Patrick Morrisey

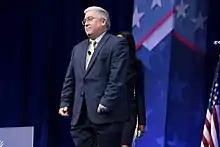
Morrisey at the 2017 Conservative Political Action Conference

West Virginia Democratic Party Chair Mike Pushkin has called Morissey an "ideologue" and "true believer" who is likely to push "a very aggressive conservative agenda". State West Virginia Republican Party Chair Matt Herridge has called him as "a unifying force" for a more populist, working-class Republican Party. Morrisey has said that he will not "allow the elites in the swamp to impose their values on West Virginia citizens".